Barcelona Metro 9000 Series

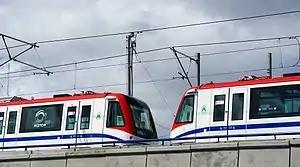
Two sets of 9000 series are parked at "La Isabela" on the Santo Domingo Metro.

Four other metro systems operate the manual version of the 9000 series or its derivatives, with segregated driver cabs and walk-through cars: the Santo Domingo Metro operates 34 three-car trains with a similar external livery, and the Lima Metro has operated 19 five-car trains in its own external and internal livery since February 2013. The Sistema de Tren Eléctrico Urbano (SITEUR) is now operating 18 of them on line 3. All of these trains were also manufactured in Belgium, France and Spain. Very similar rolling stock is used in the Panama Metro. They were all made in Barcelona, Catalonia, Spain.